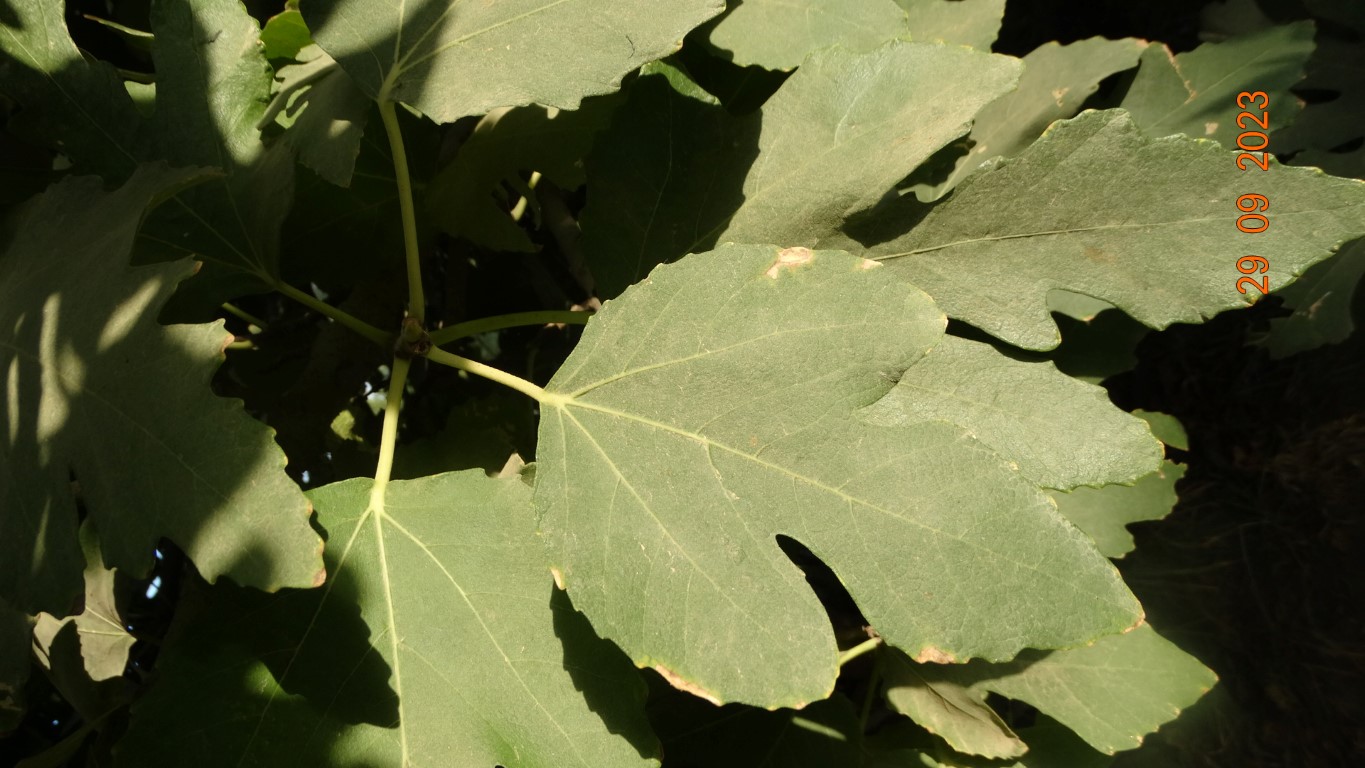
Label: healthy